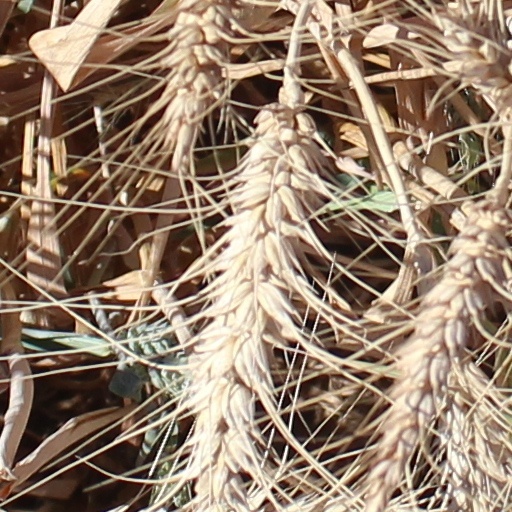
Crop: wheat